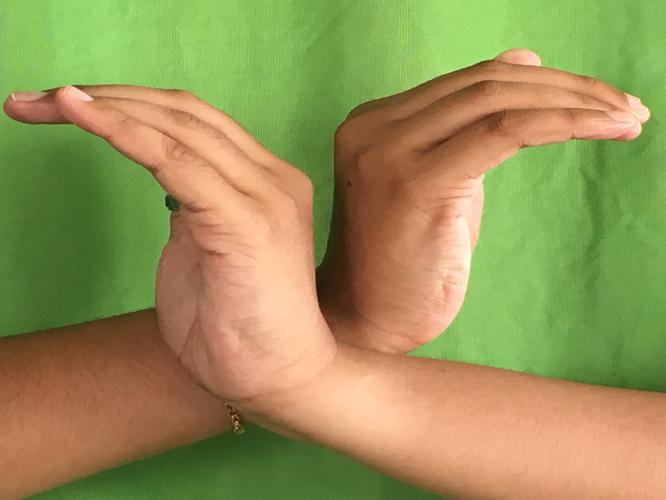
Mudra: Nagabandha
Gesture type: double_hand